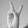
ASL letter: V